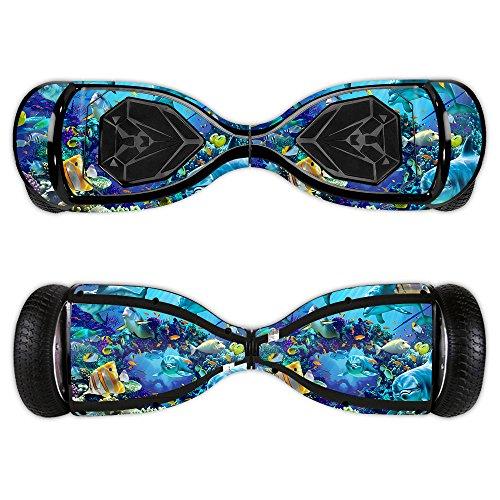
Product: MightySkins Skin Compatible with Swagtron T5 - Ocean Friends | Protective, Durable, and Unique Vinyl Decal wrap Cover | Easy to Apply, Remove, and Change Styles | Made in The USA
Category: Sports & Outdoors | Outdoor Recreation | Skates, Skateboards & Scooters | Scooters & Equipment | Accessories
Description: SET THE TREND: Show off your unique style with Mighty Skins for your Swag Tron T5 Don’t like the Ocean Friends skin We have hundreds of designs to choose from, so your T5 will be as unique as you are.
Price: $14.99
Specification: ProductDimensions:8x0.1x10inches|ItemWeight:0.16ounces|ShippingWeight:0.96ounces(Viewshippingratesandpolicies)|ASIN:B074VTWRW7|Itemmodelnumber:SWT5-OceanFriends